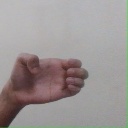
अक्षर: ख